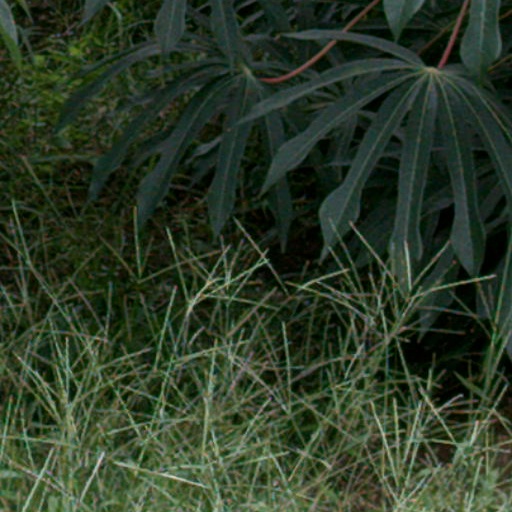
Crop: cassava